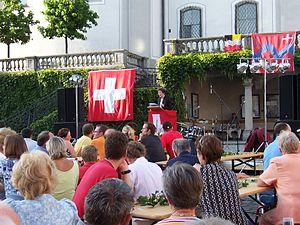
Discours du 1er août 2007 d'Elisabeth Kopp à Schwytz